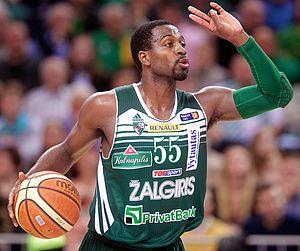
Justin Dentmon, né le 5 septembre 1985, à Carbondale, dans l'Illinois, est un joueur américain de basket-ball. Il évolue au poste de meneur. Il joue pour l’Elan Béarnais Pau-Lacq-Orthez.